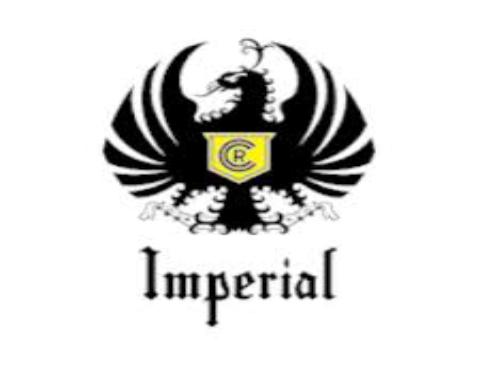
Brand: Imperial
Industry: Clothes